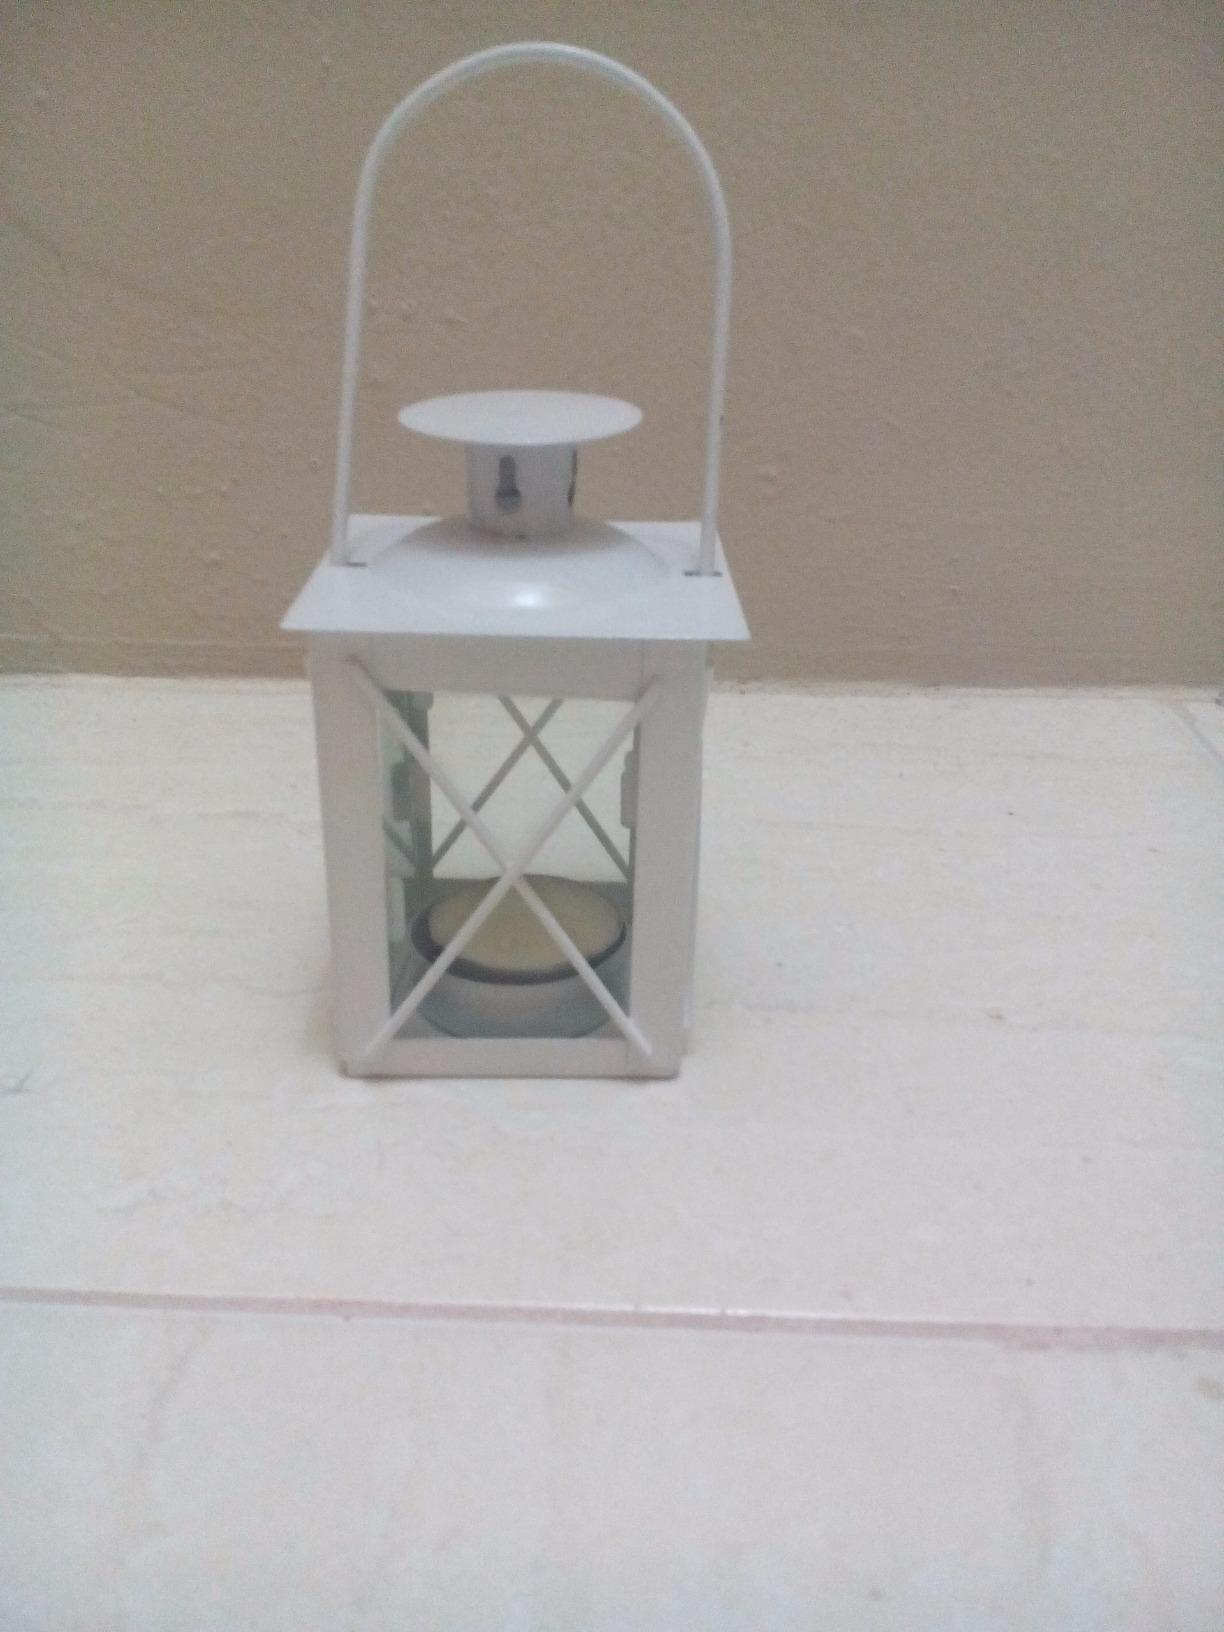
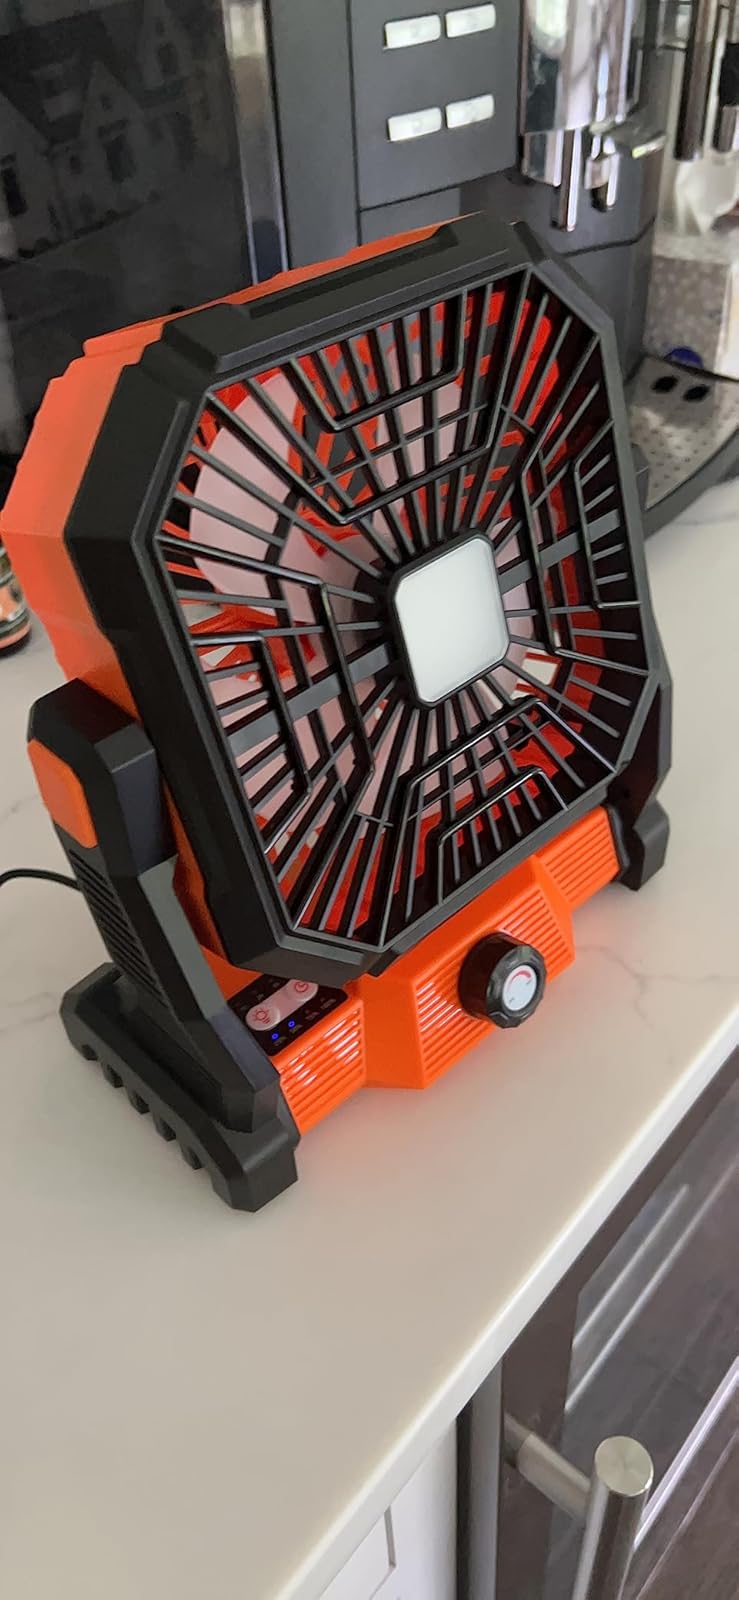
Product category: lantern
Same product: no